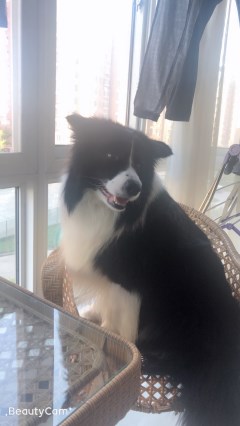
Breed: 2594-n000109-Border_collie